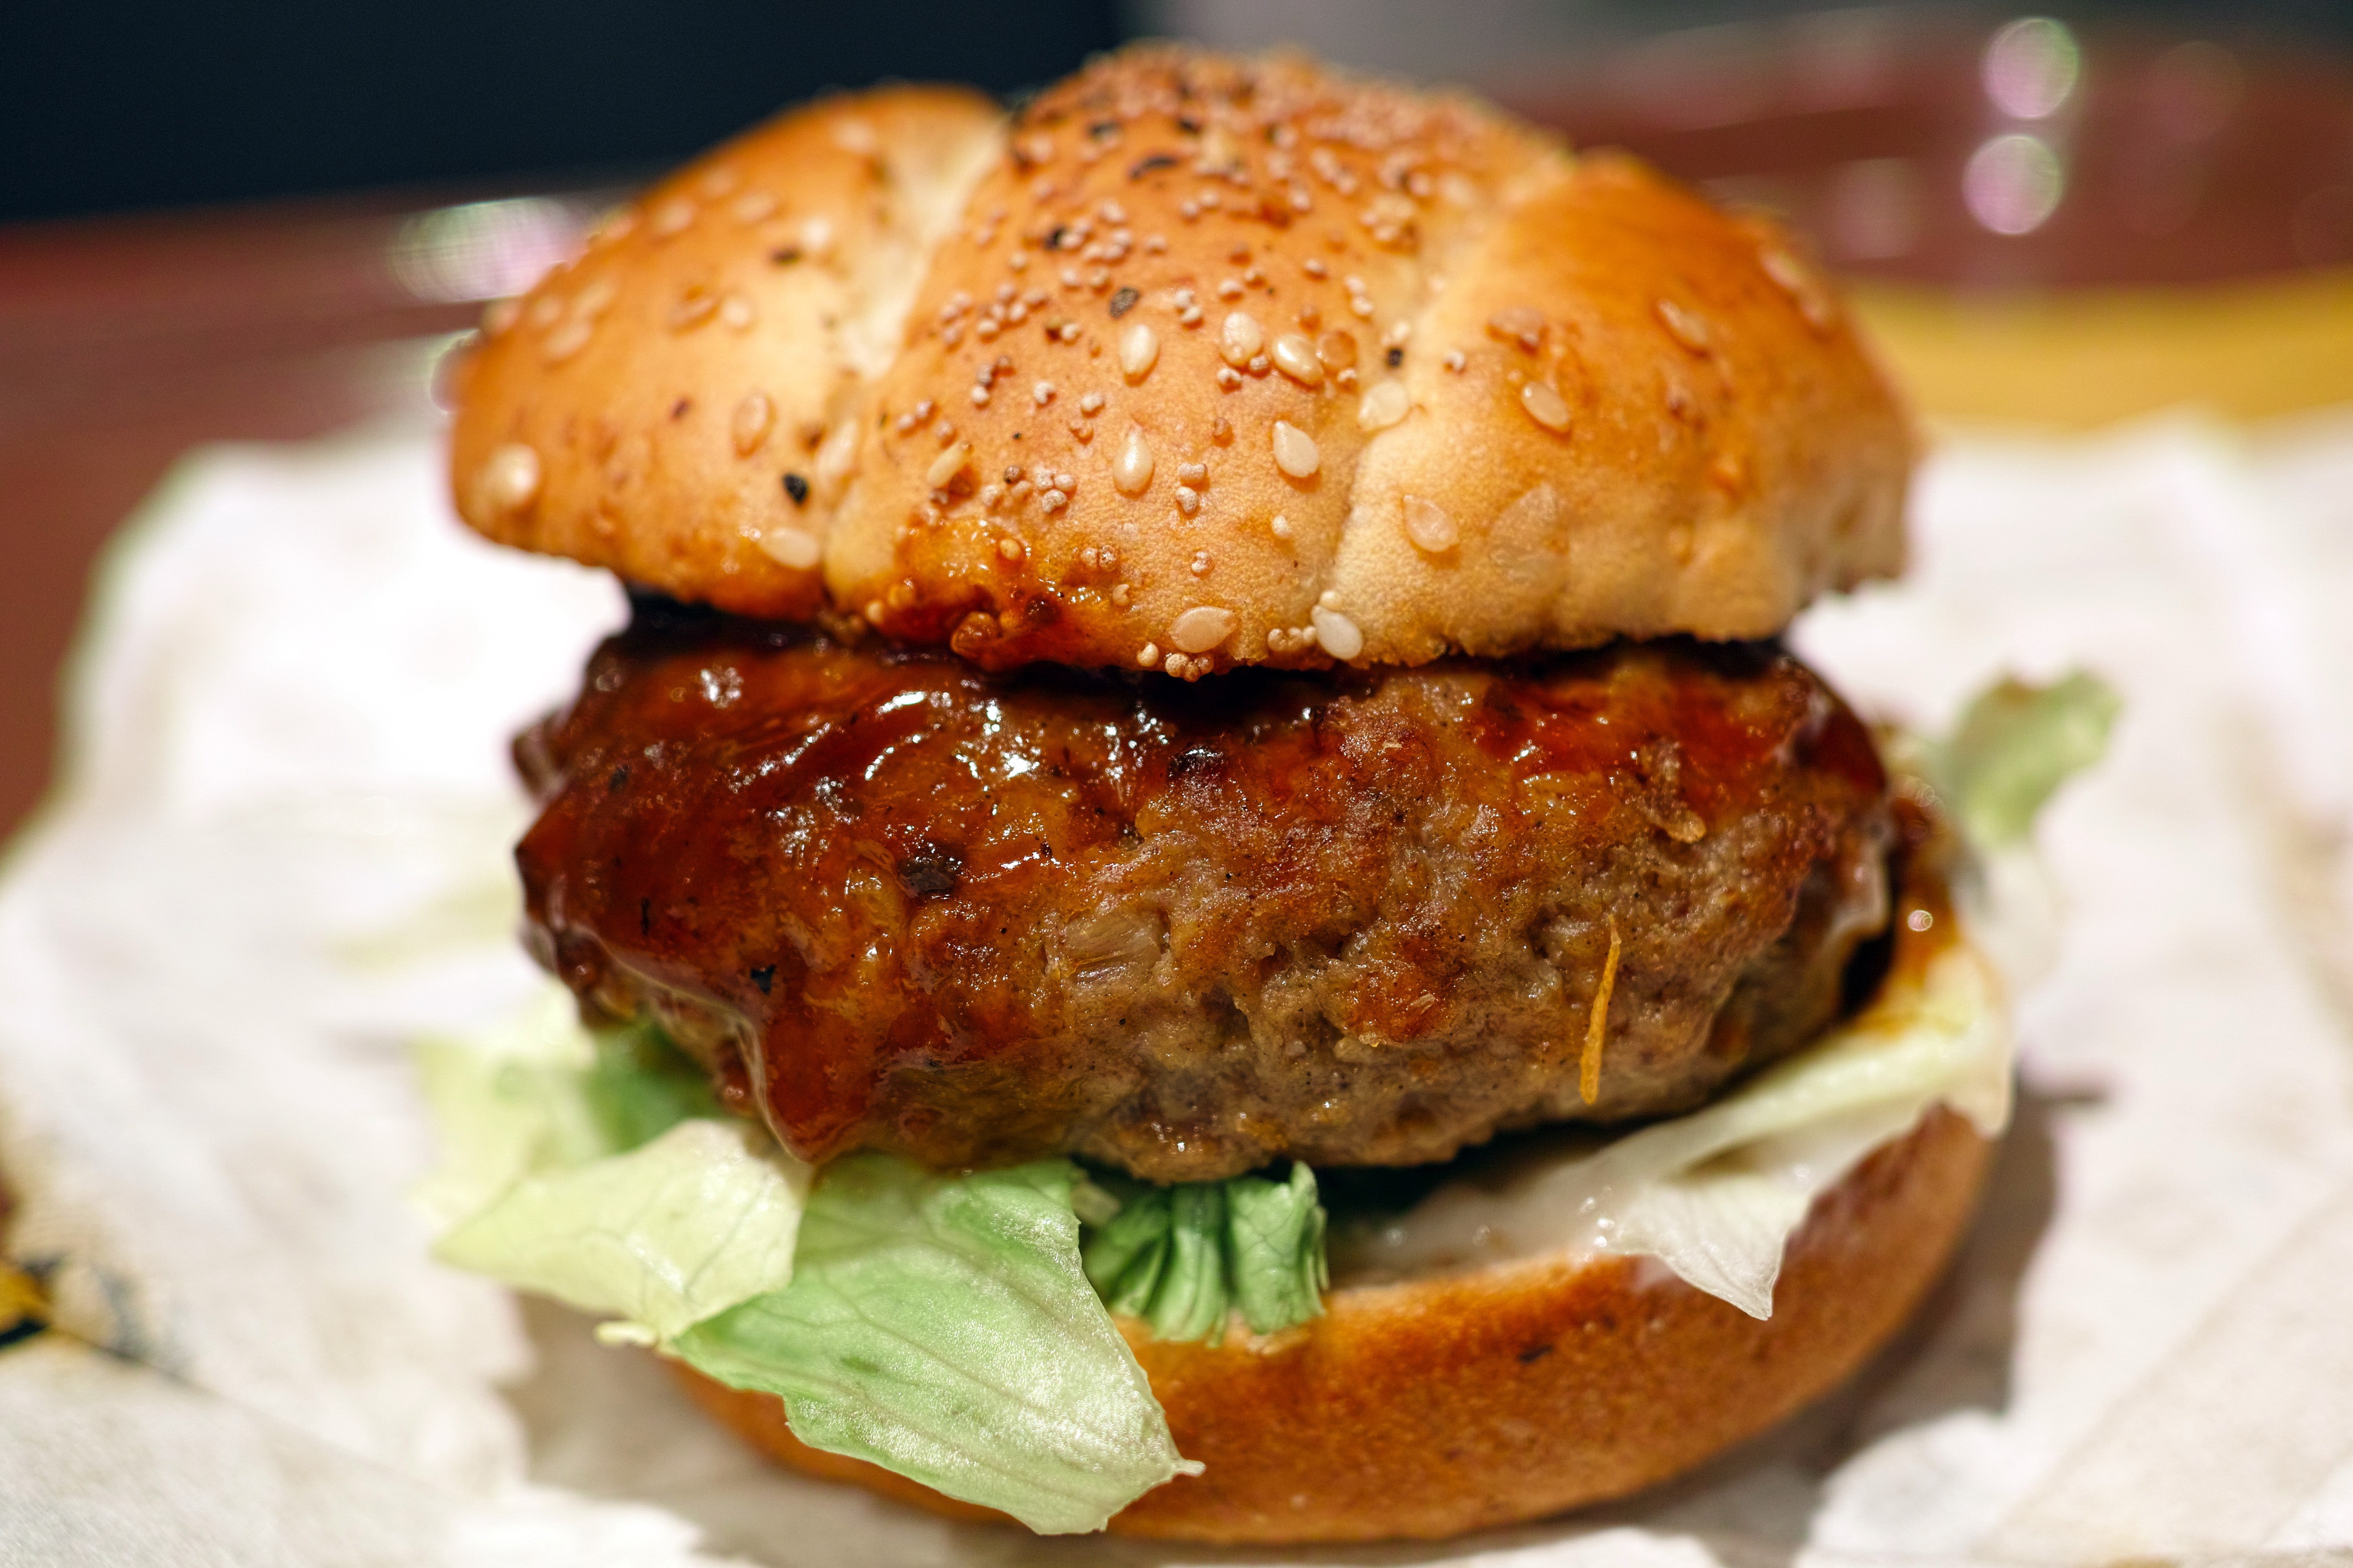
restaurant, dish, food, produce, fast food, meat, cuisine, hamburger, burger, vegetarian food, slider, meatball, fried food, veggie burger, sloppy joe, frikadeller, crab cake, kentucky fried chicken, bistro hanbergussand